Bjarni Benediktsson (born 1970)

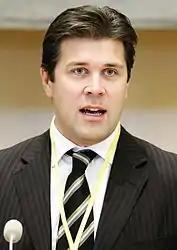
Bjarni Benediktsson in 2009

Bjarni entered the national parliament in 2003 and has been active in several committees in the areas of economy and taxation, industry and foreign affairs.